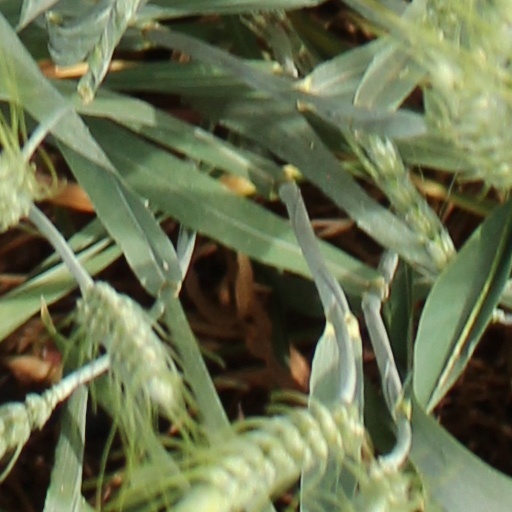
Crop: wheat